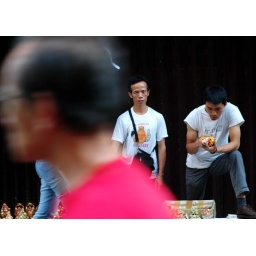
Man in red shirt pass by the street peddlers along Ongpin St, in Binondo, Manila, Philippines.